Arctic Experience McNaught Gallery

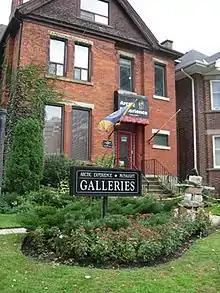
The Arctic Experience McNaught Gallery on James Street South.

The Arctic Experience McNaught Gallery is an art gallery located in Hamilton, Ontario, Canada. It specializes in Inuit art and Canadian landscape paintings.